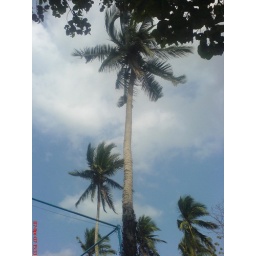
high rise coconut trees against a cloudy sky